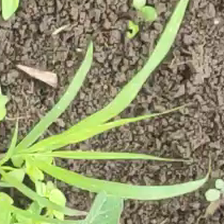
Weed species: Digitaria_SP_(Digitaria Sanguinalis )